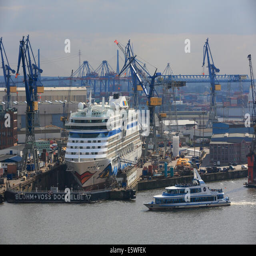
ship in the dry dock